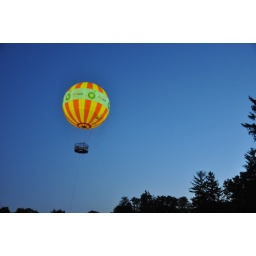
Hot Air Balloon in the clear night sky